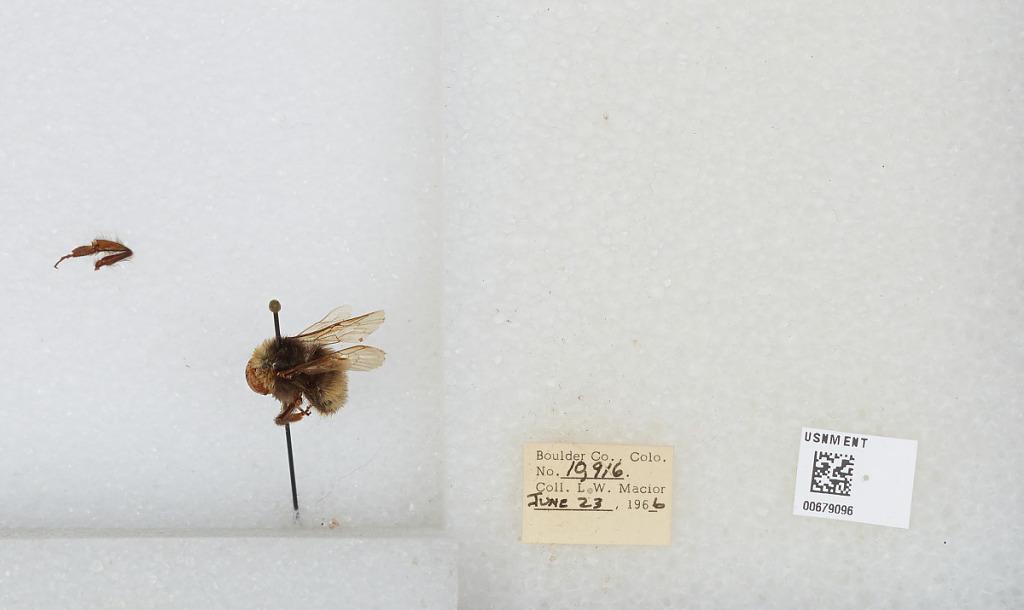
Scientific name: Bombus (Bombus) occidentalis Greene
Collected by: L. Macior
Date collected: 1966-6-23
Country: United States
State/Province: Colorado
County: Boulder
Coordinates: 40.015, -105.27